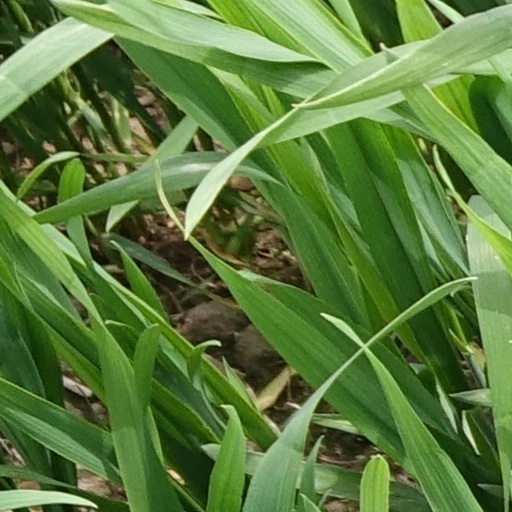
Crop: wheat